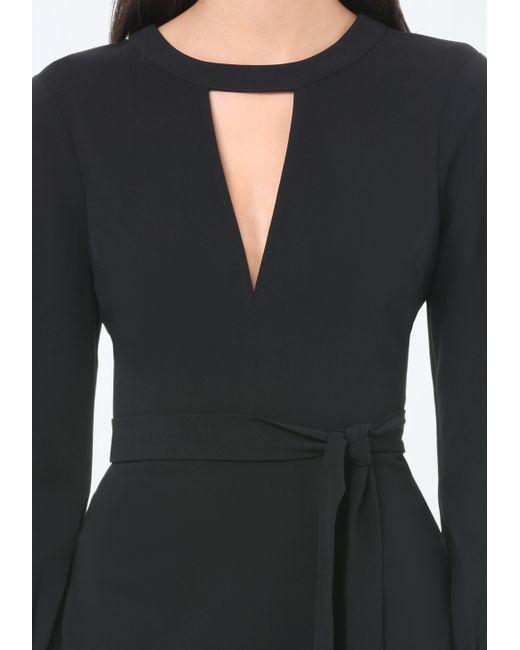
Schwarze Baumwollbluse mit Dreiecksausschnitt